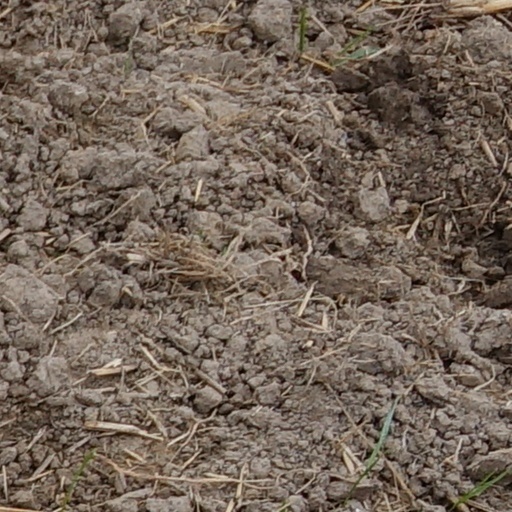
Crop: wheat